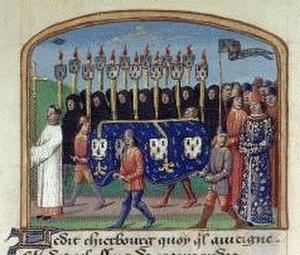
La Bretagne, contrairement à la France et à sa Nécropole royale de la basilique de Saint-Denis, n'a jamais eu pour ses souverains un sanctuaire privilégié. Les rois et ducs de Bretagne reposent dans des lieux très éloignés les uns des autres. Cette dispersion tient d'abord au fait que le Royaume puis Duché de Bretagne n'avait pas de capitale définie. Puis, certains souverains de Bretagne ayant des ferveurs spéciales pour certaines abbayes qu'ils avaient fondées, décidèrent d'y reposer.
François Iᵉʳ de Bretagne aussi connu sous le nom de François le Bien-Aimé, est né le 11 mai 1414 à Vannes et mort le 19 juillet 1450 au manoir de Plaisance à Saint-Avé. Il est le fils de Jean V le Sage, duc de Bretagne, et de Jeanne de France, fille de Charles VI de France. À la mort de son père, le 29 août 1442, il devient comte de Montfort et duc de Bretagne.